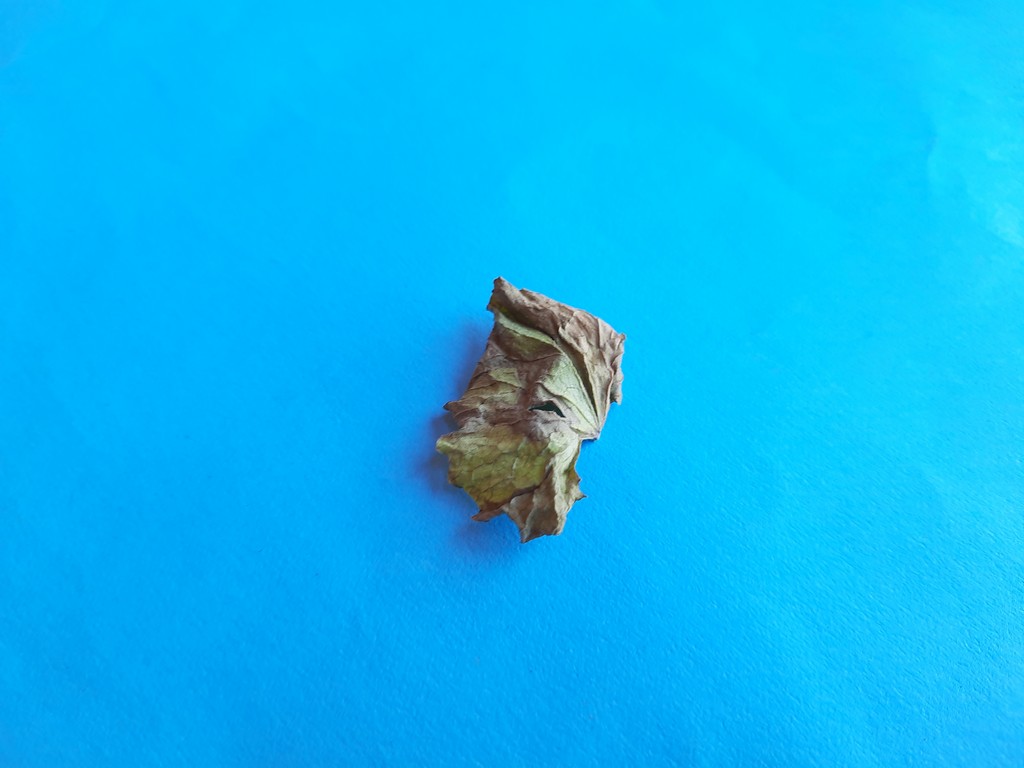
Label: Dried